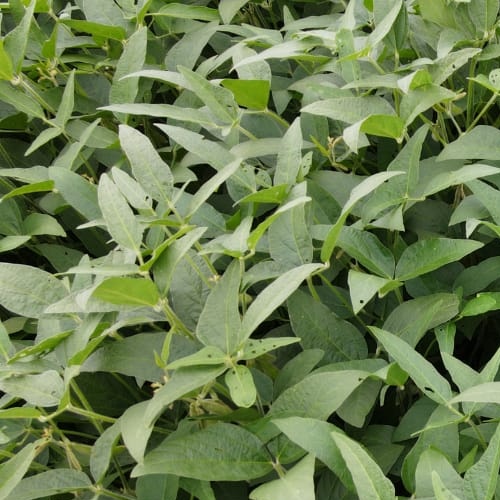
Label: Diabrotica_speciosa